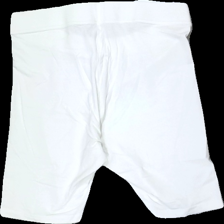
View: back
Type: Tights
Category: Ladies
Brand: Not in the list
Brand text on label: basic u
Colors: White
Material: 100% cotton
Cut: Cropped
Size: 52
Season: All
Damage location: top center
Damage 2 location: bottom left
Damage 3 location: top right
Price range: 50-100
Recommended usage: Reuse
Description: vita korta tights